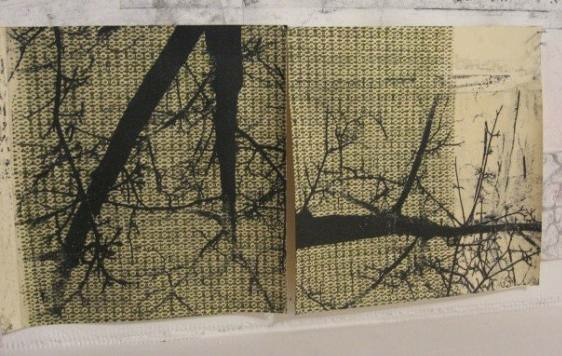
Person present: No